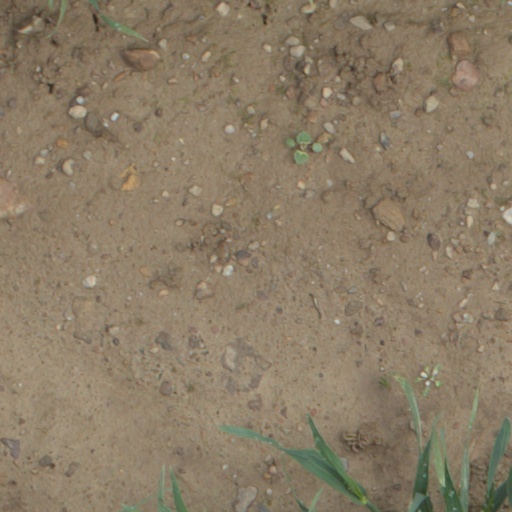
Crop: wheat